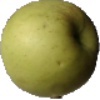
Label: Apple Golden 3